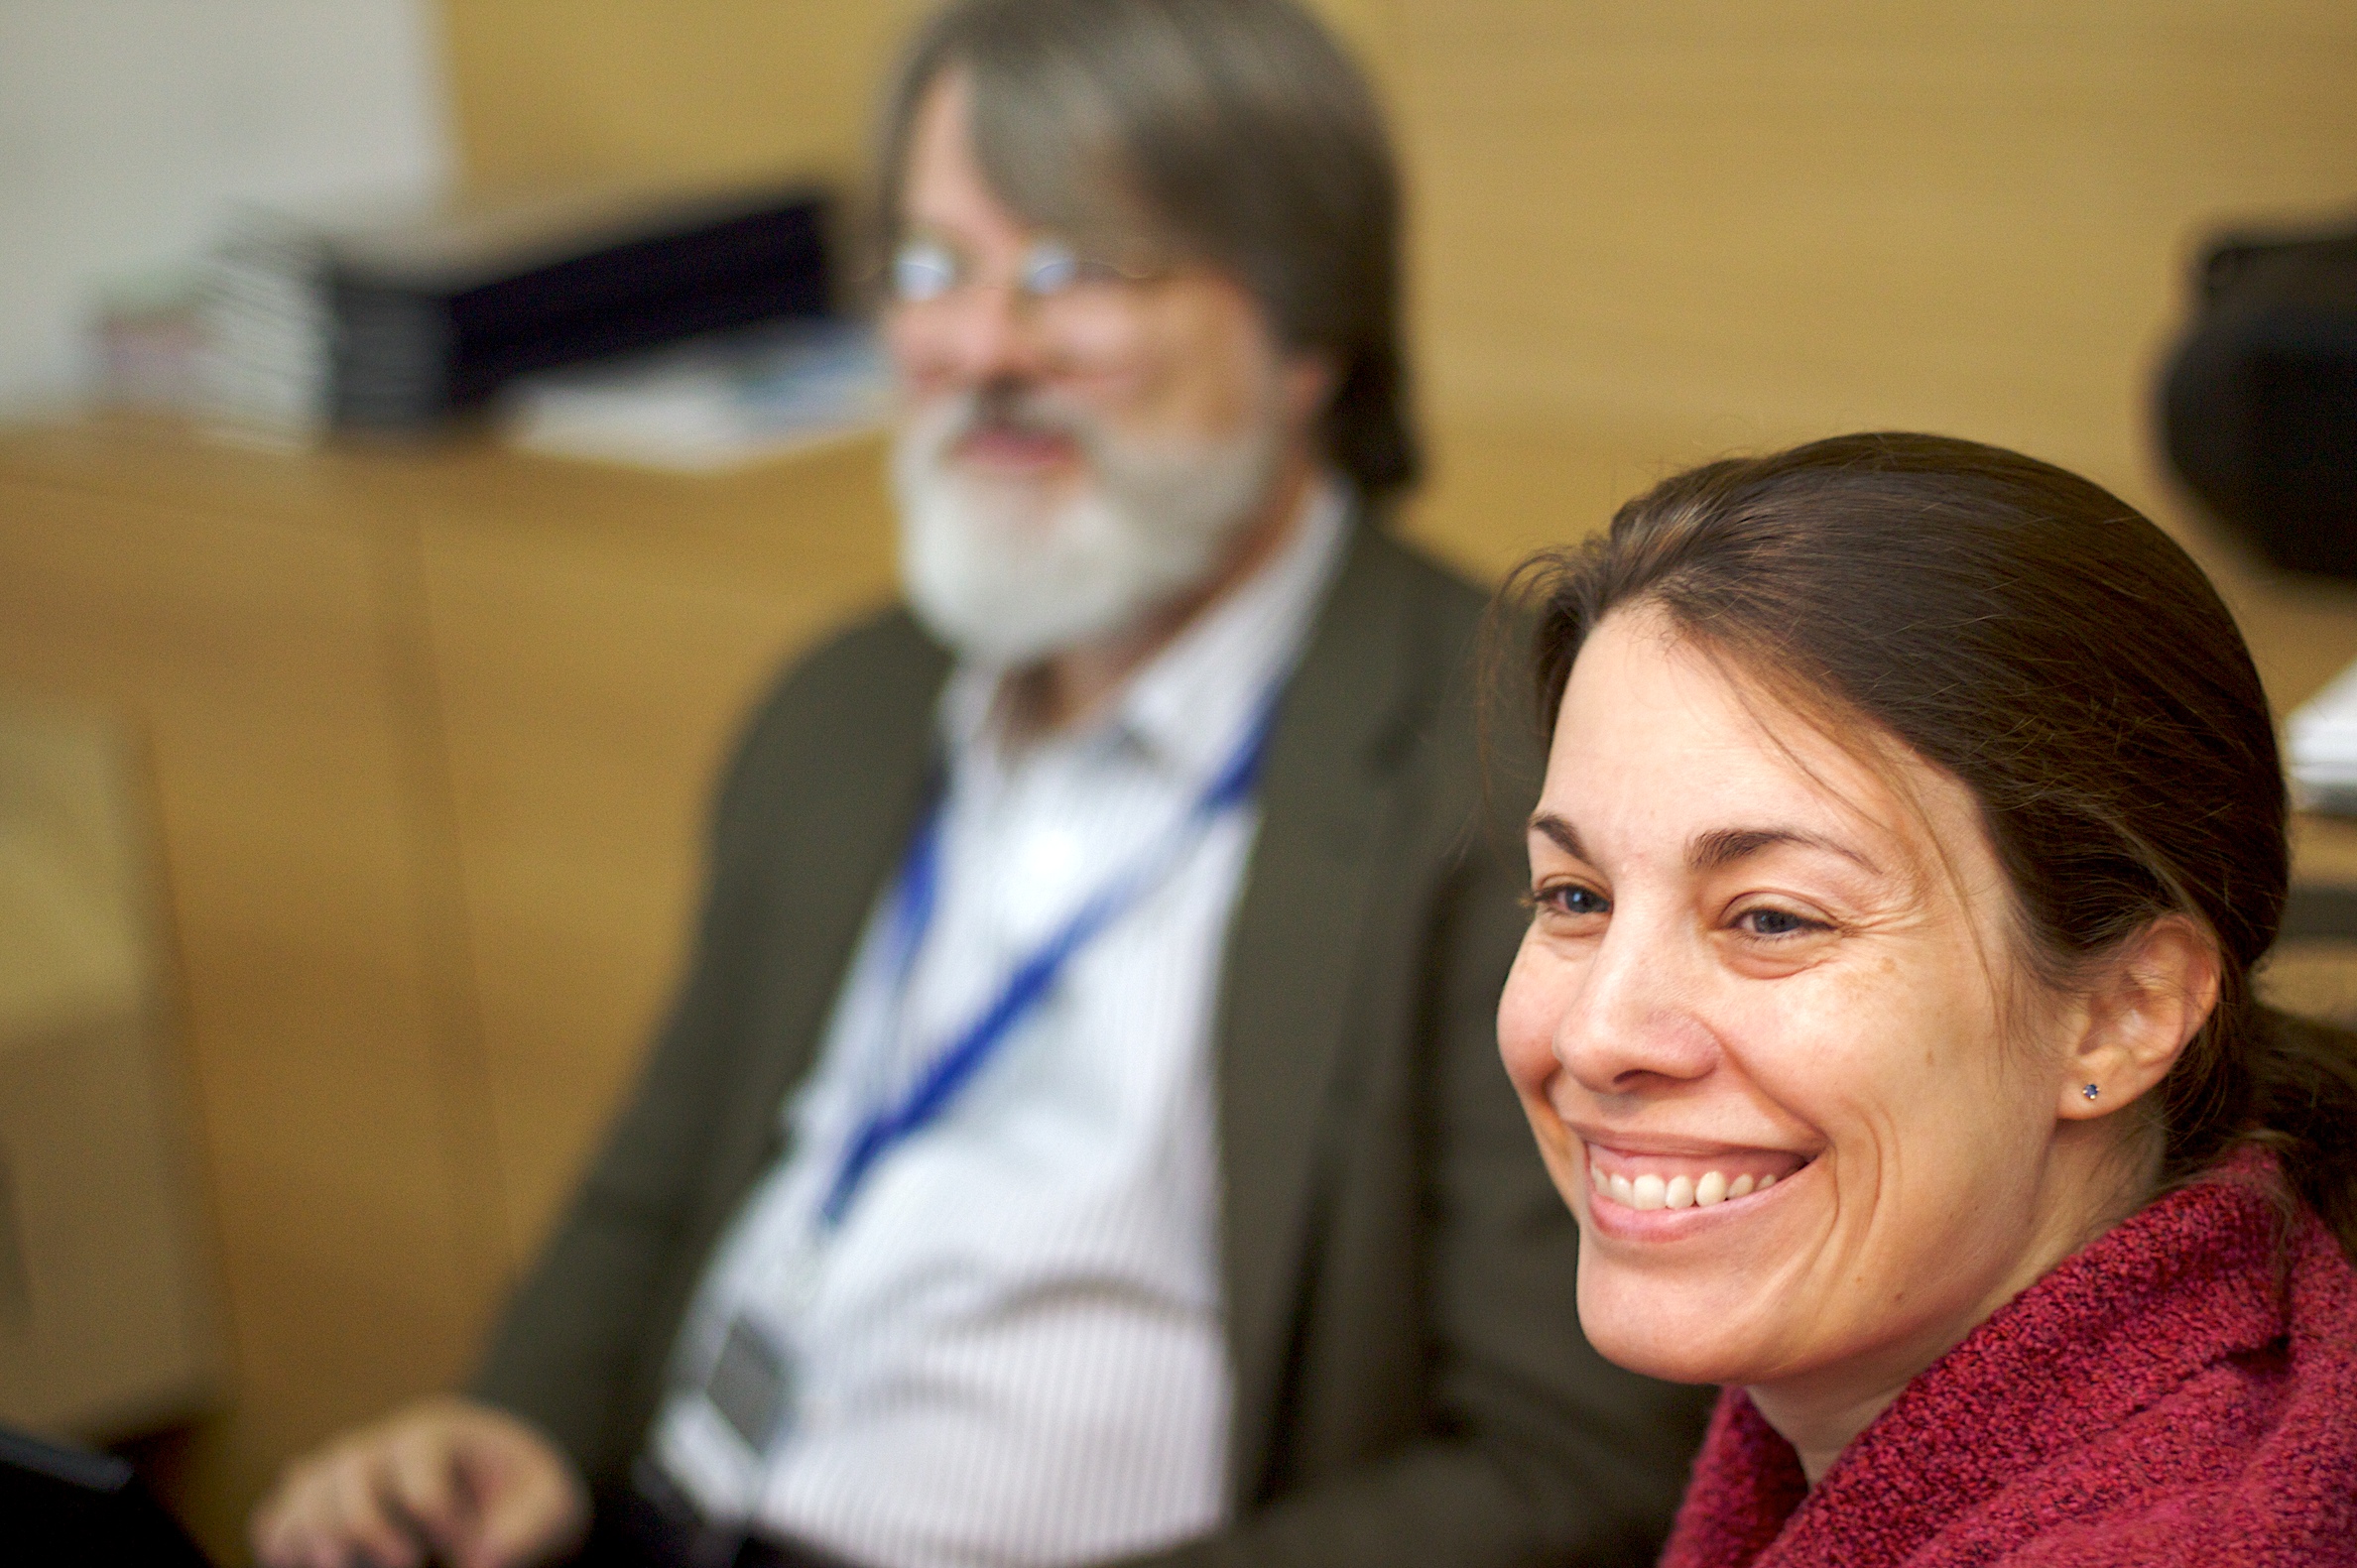
person, people, conversation, senior citizen, oet09